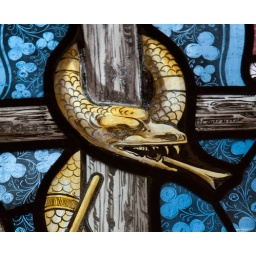
Detail from a stained glass window in the Warnford Hospital Chapel Oxford